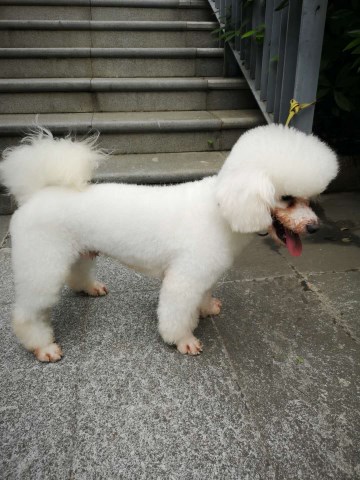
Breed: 3083-n000117-Bichon_Frise